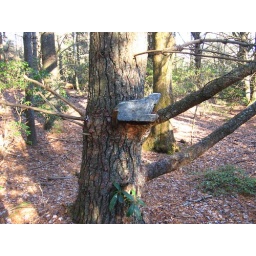
Moving, then, to neighboring Herman Park and this rock placed in a tree by unknown hands.